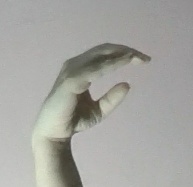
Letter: jeem